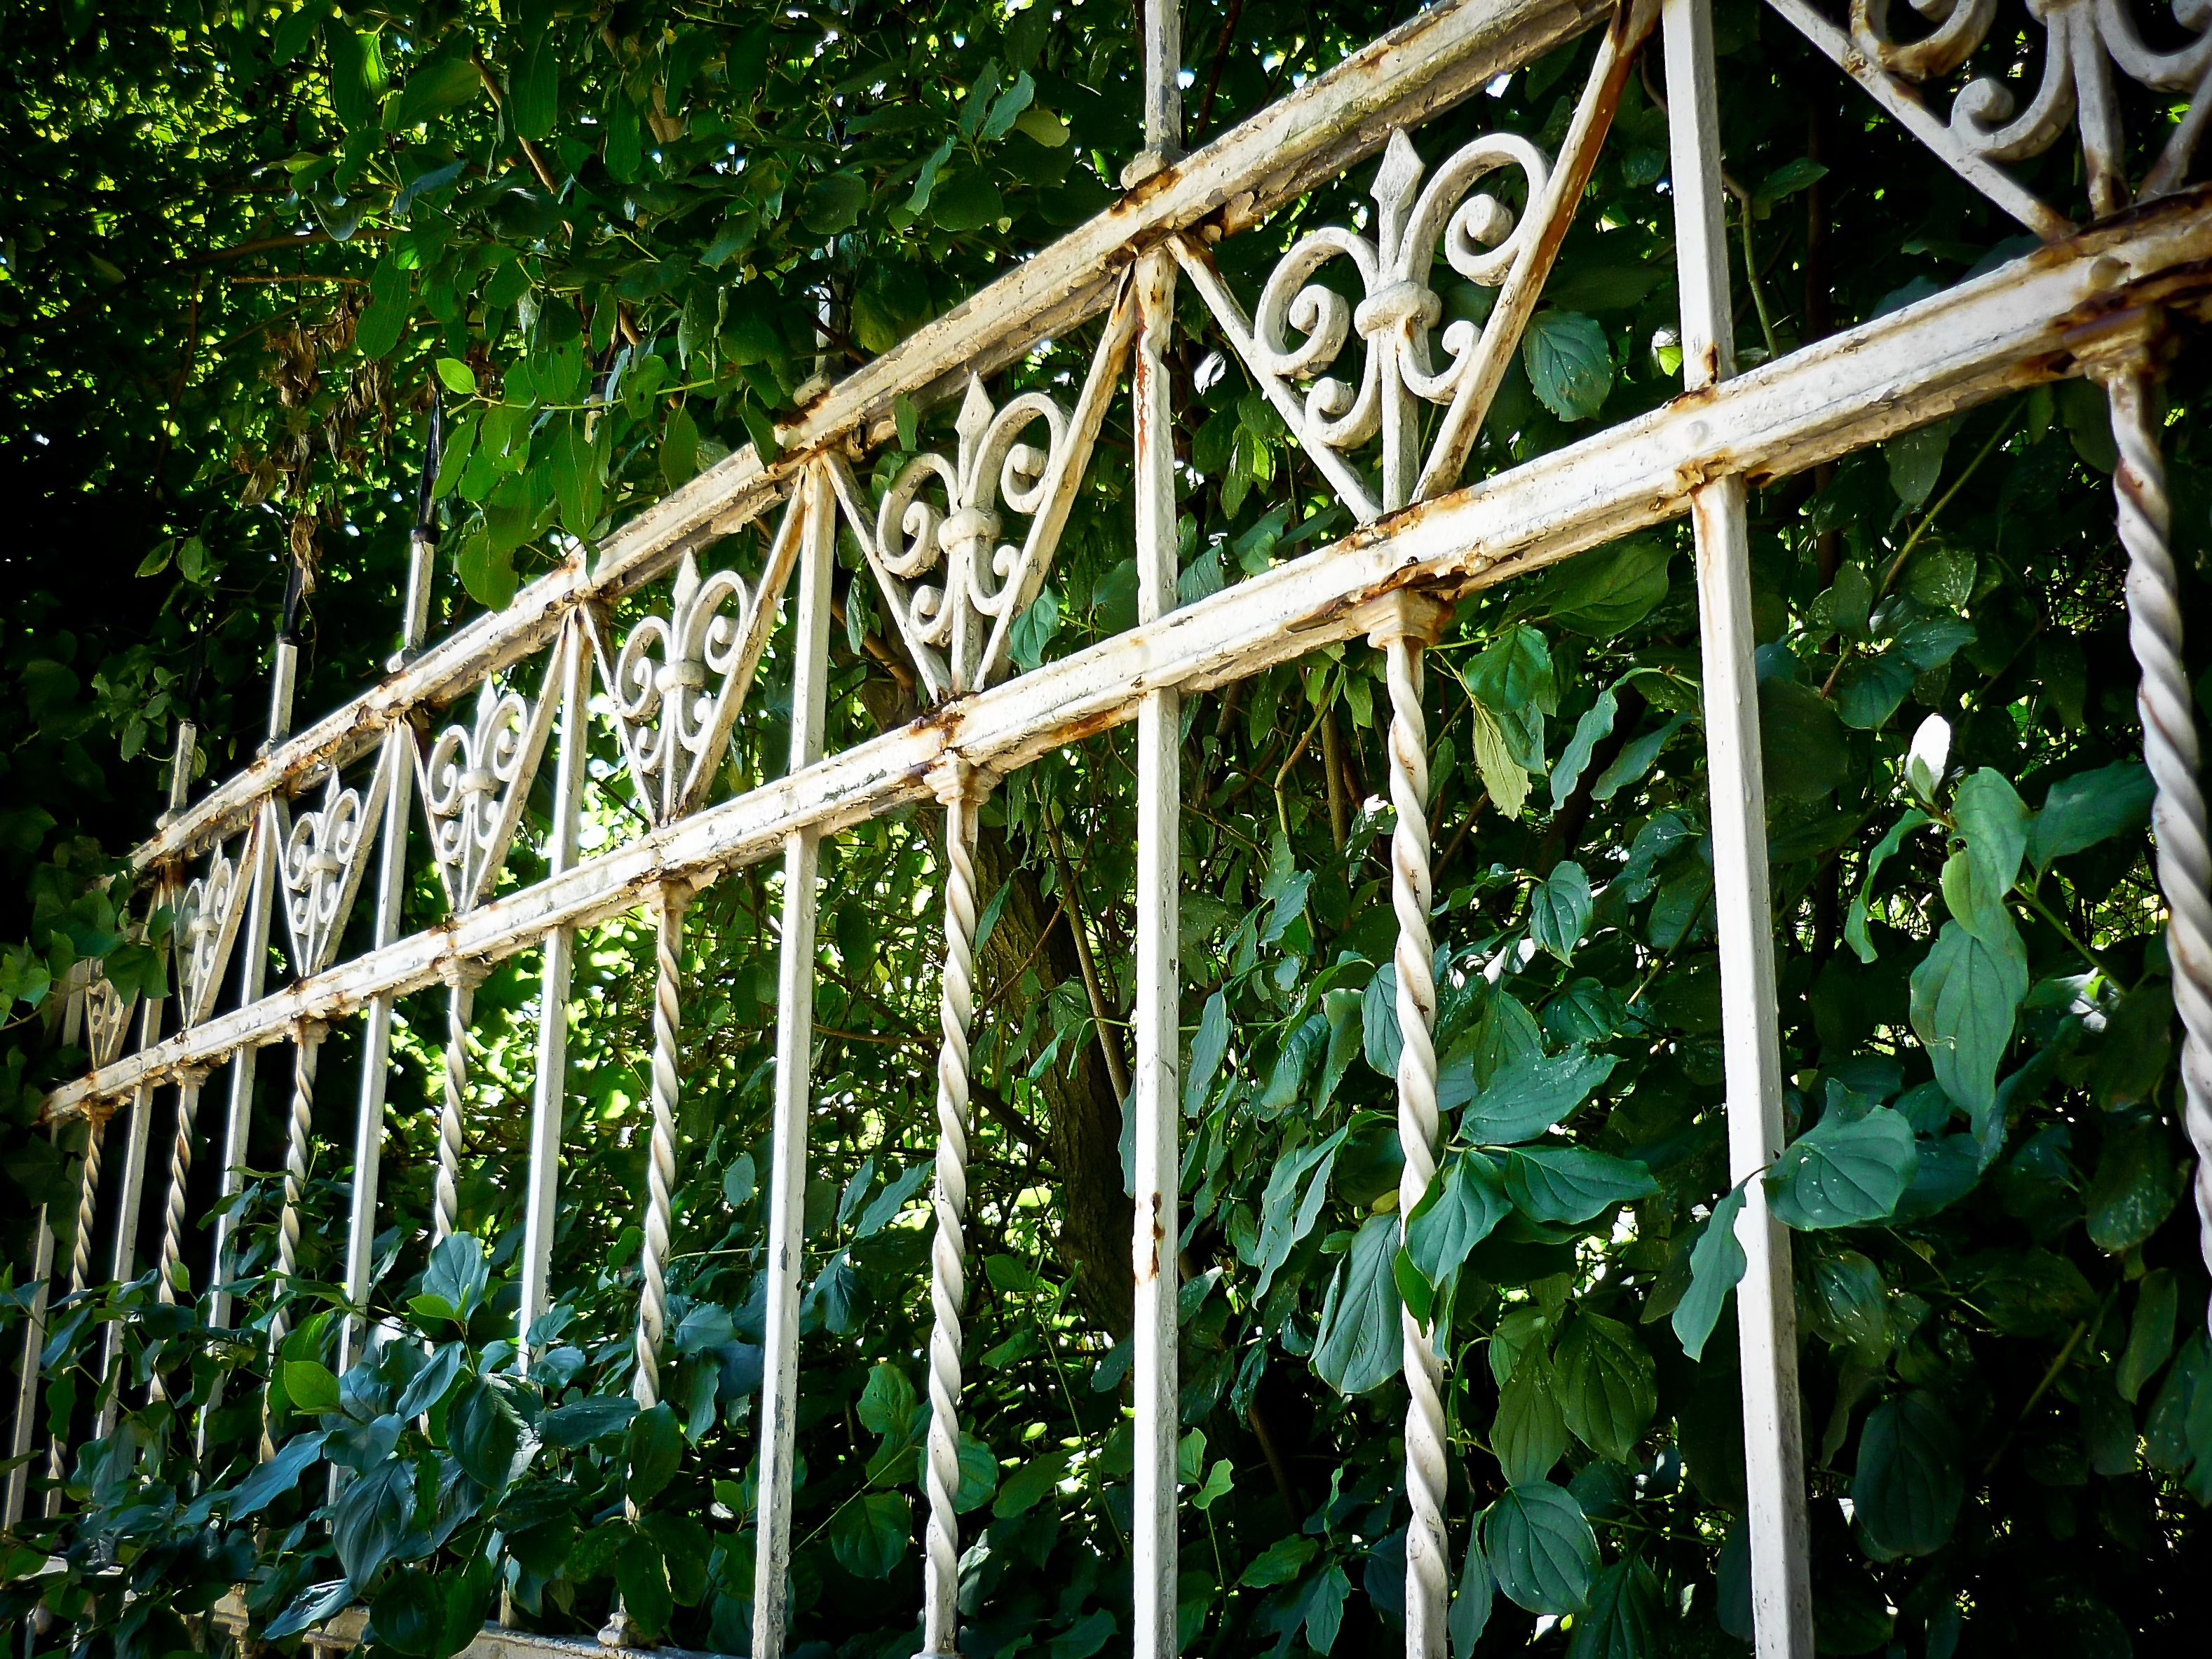
tree, nature, forest, branch, fence, leaf, flower, old, green, jungle, ivy, metal, botany, decay, garden, transience, rainforest, rusty, iron, woodland, habitat, stainless, corrosion, garden fence, natural environment, outdoor structure